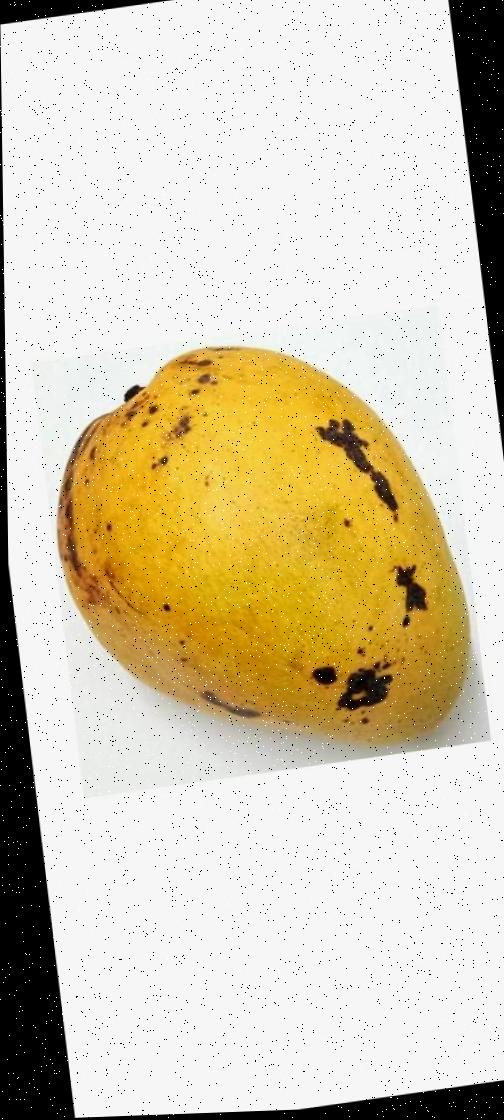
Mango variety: Bari-11